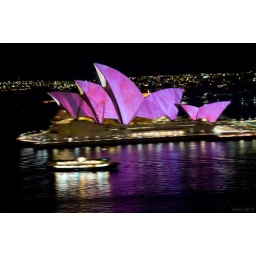
the Opera House definitely looks like a ship in sail when viewed from the Bridge